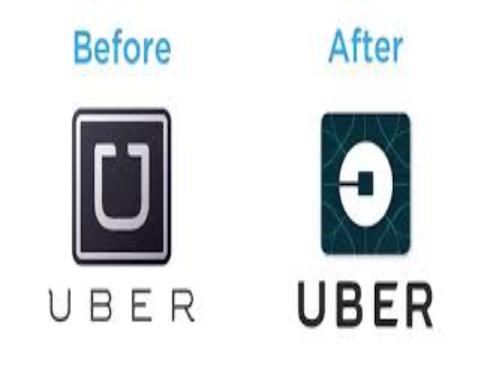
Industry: Others